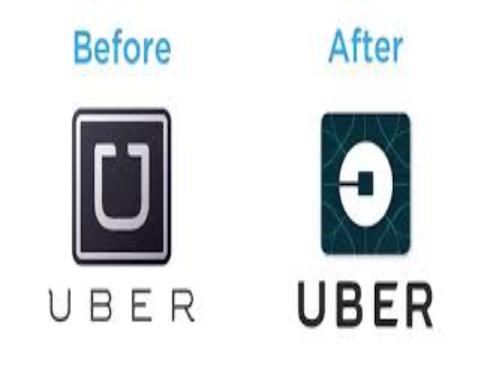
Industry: Others